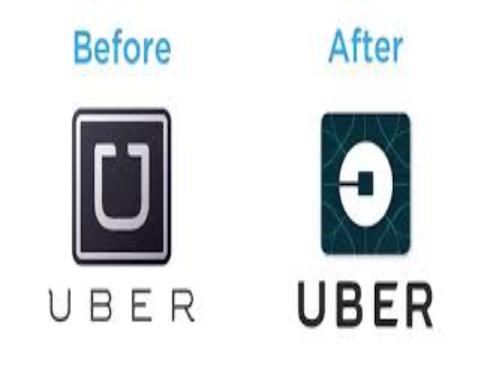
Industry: Others